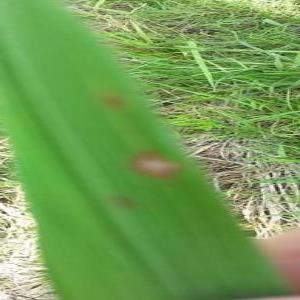
Disease: Blast